Traditional Thai house

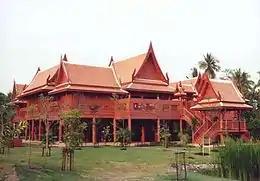
The traditional Thai house at King Rama II Memorial Park

The traditional Thai house is a loose collection of vernacular architectural styles employed throughout the different regions of Thailand. Thai houses usually feature a bamboo or wooden structure, raised on stilts and topped with a steep gabled roof. The houses from each of Thailand's regions have distinctive styles, which reflect the people's living style, including social and cultural beliefs or religious customs and occupations.